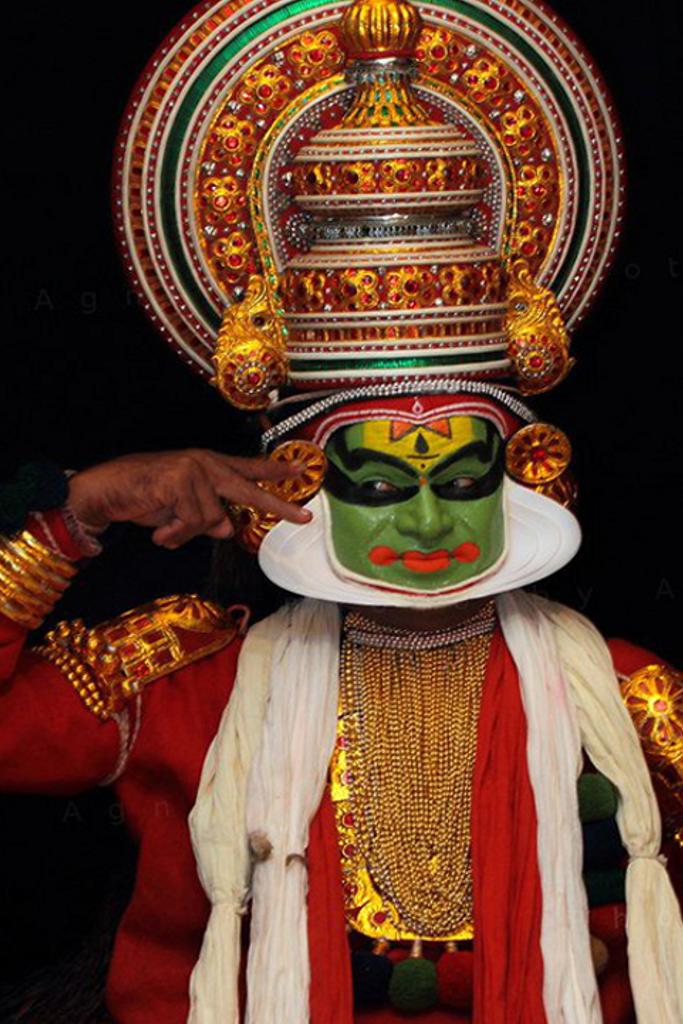
Dance form: kathakali